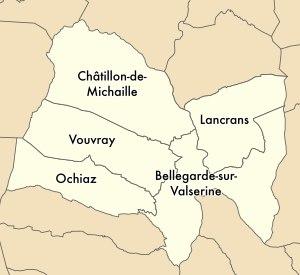
Valserhône est une commune nouvelle située dans l'est du département de l'Ain, en région Auvergne-Rhône-Alpes, issue de la fusion des trois communes déléguées de Bellegarde-sur-Valserine, Châtillon-en-Michaille et Lancrans.